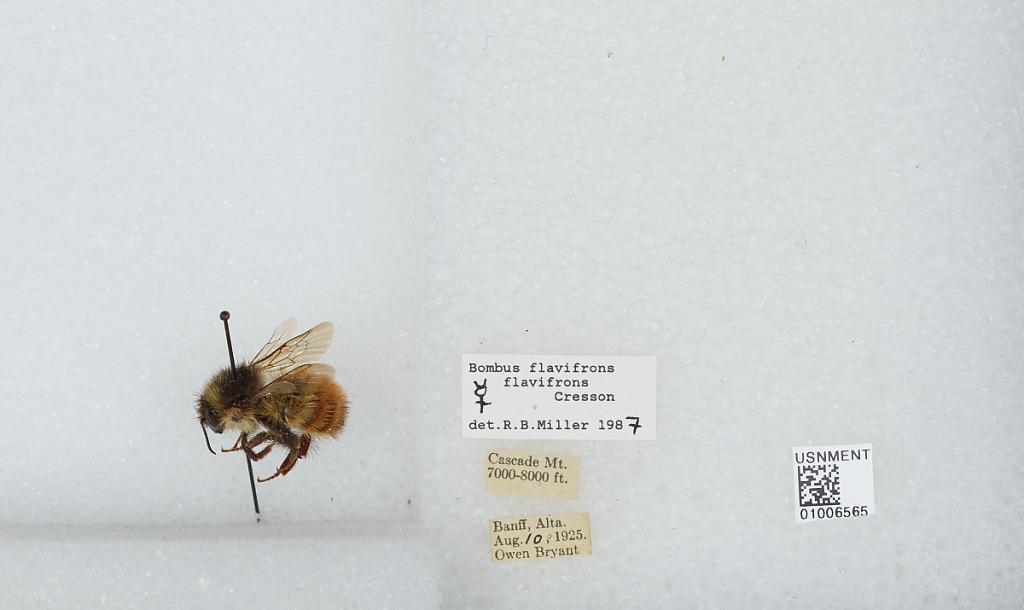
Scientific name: Bombus (Pyrobombus) flavifrons Cresson
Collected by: O. Bryant
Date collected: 1925-8-10
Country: Canada
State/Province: Alberta
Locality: Cascade Mountain, Banff
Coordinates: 51.2283, -115.563
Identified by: Miller, R. B.